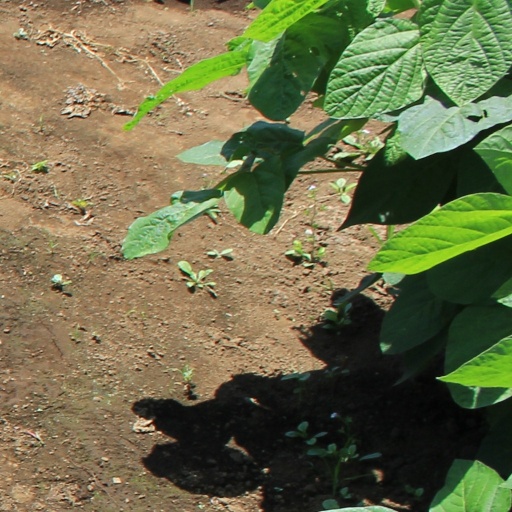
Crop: soybean